Klaviermusik mit Orchester

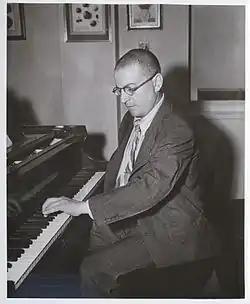
Wittgenstein at the piano

Hindemith was regarded as a promising young composer of Neue Sachlichkeit. His short operas "Mörder, Hoffnung der Frauen" and "Das Nusch-Nuschi" were premiered at the Staatsoper Stuttgart in 1921, and he was in the process of composing concertos entitled "Kammermusik". He received the commission from Wittgenstein possibly at the end of 1922. The US$1,000 that came with it enabled the composer, originally from a poor background, to acquire the as his home from the city of Frankfurt. In a note added to the first mailing of the music in May 1923, he wrote: